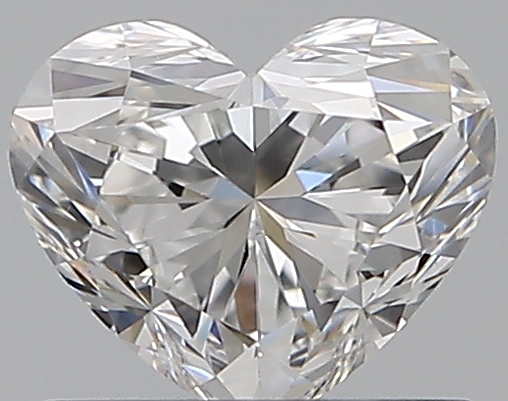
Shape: heart
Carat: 0.71
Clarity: VS1
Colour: E
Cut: EX
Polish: EX
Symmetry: EX
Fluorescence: F
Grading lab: GIA
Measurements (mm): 5.18 x 6.14 x 3.72